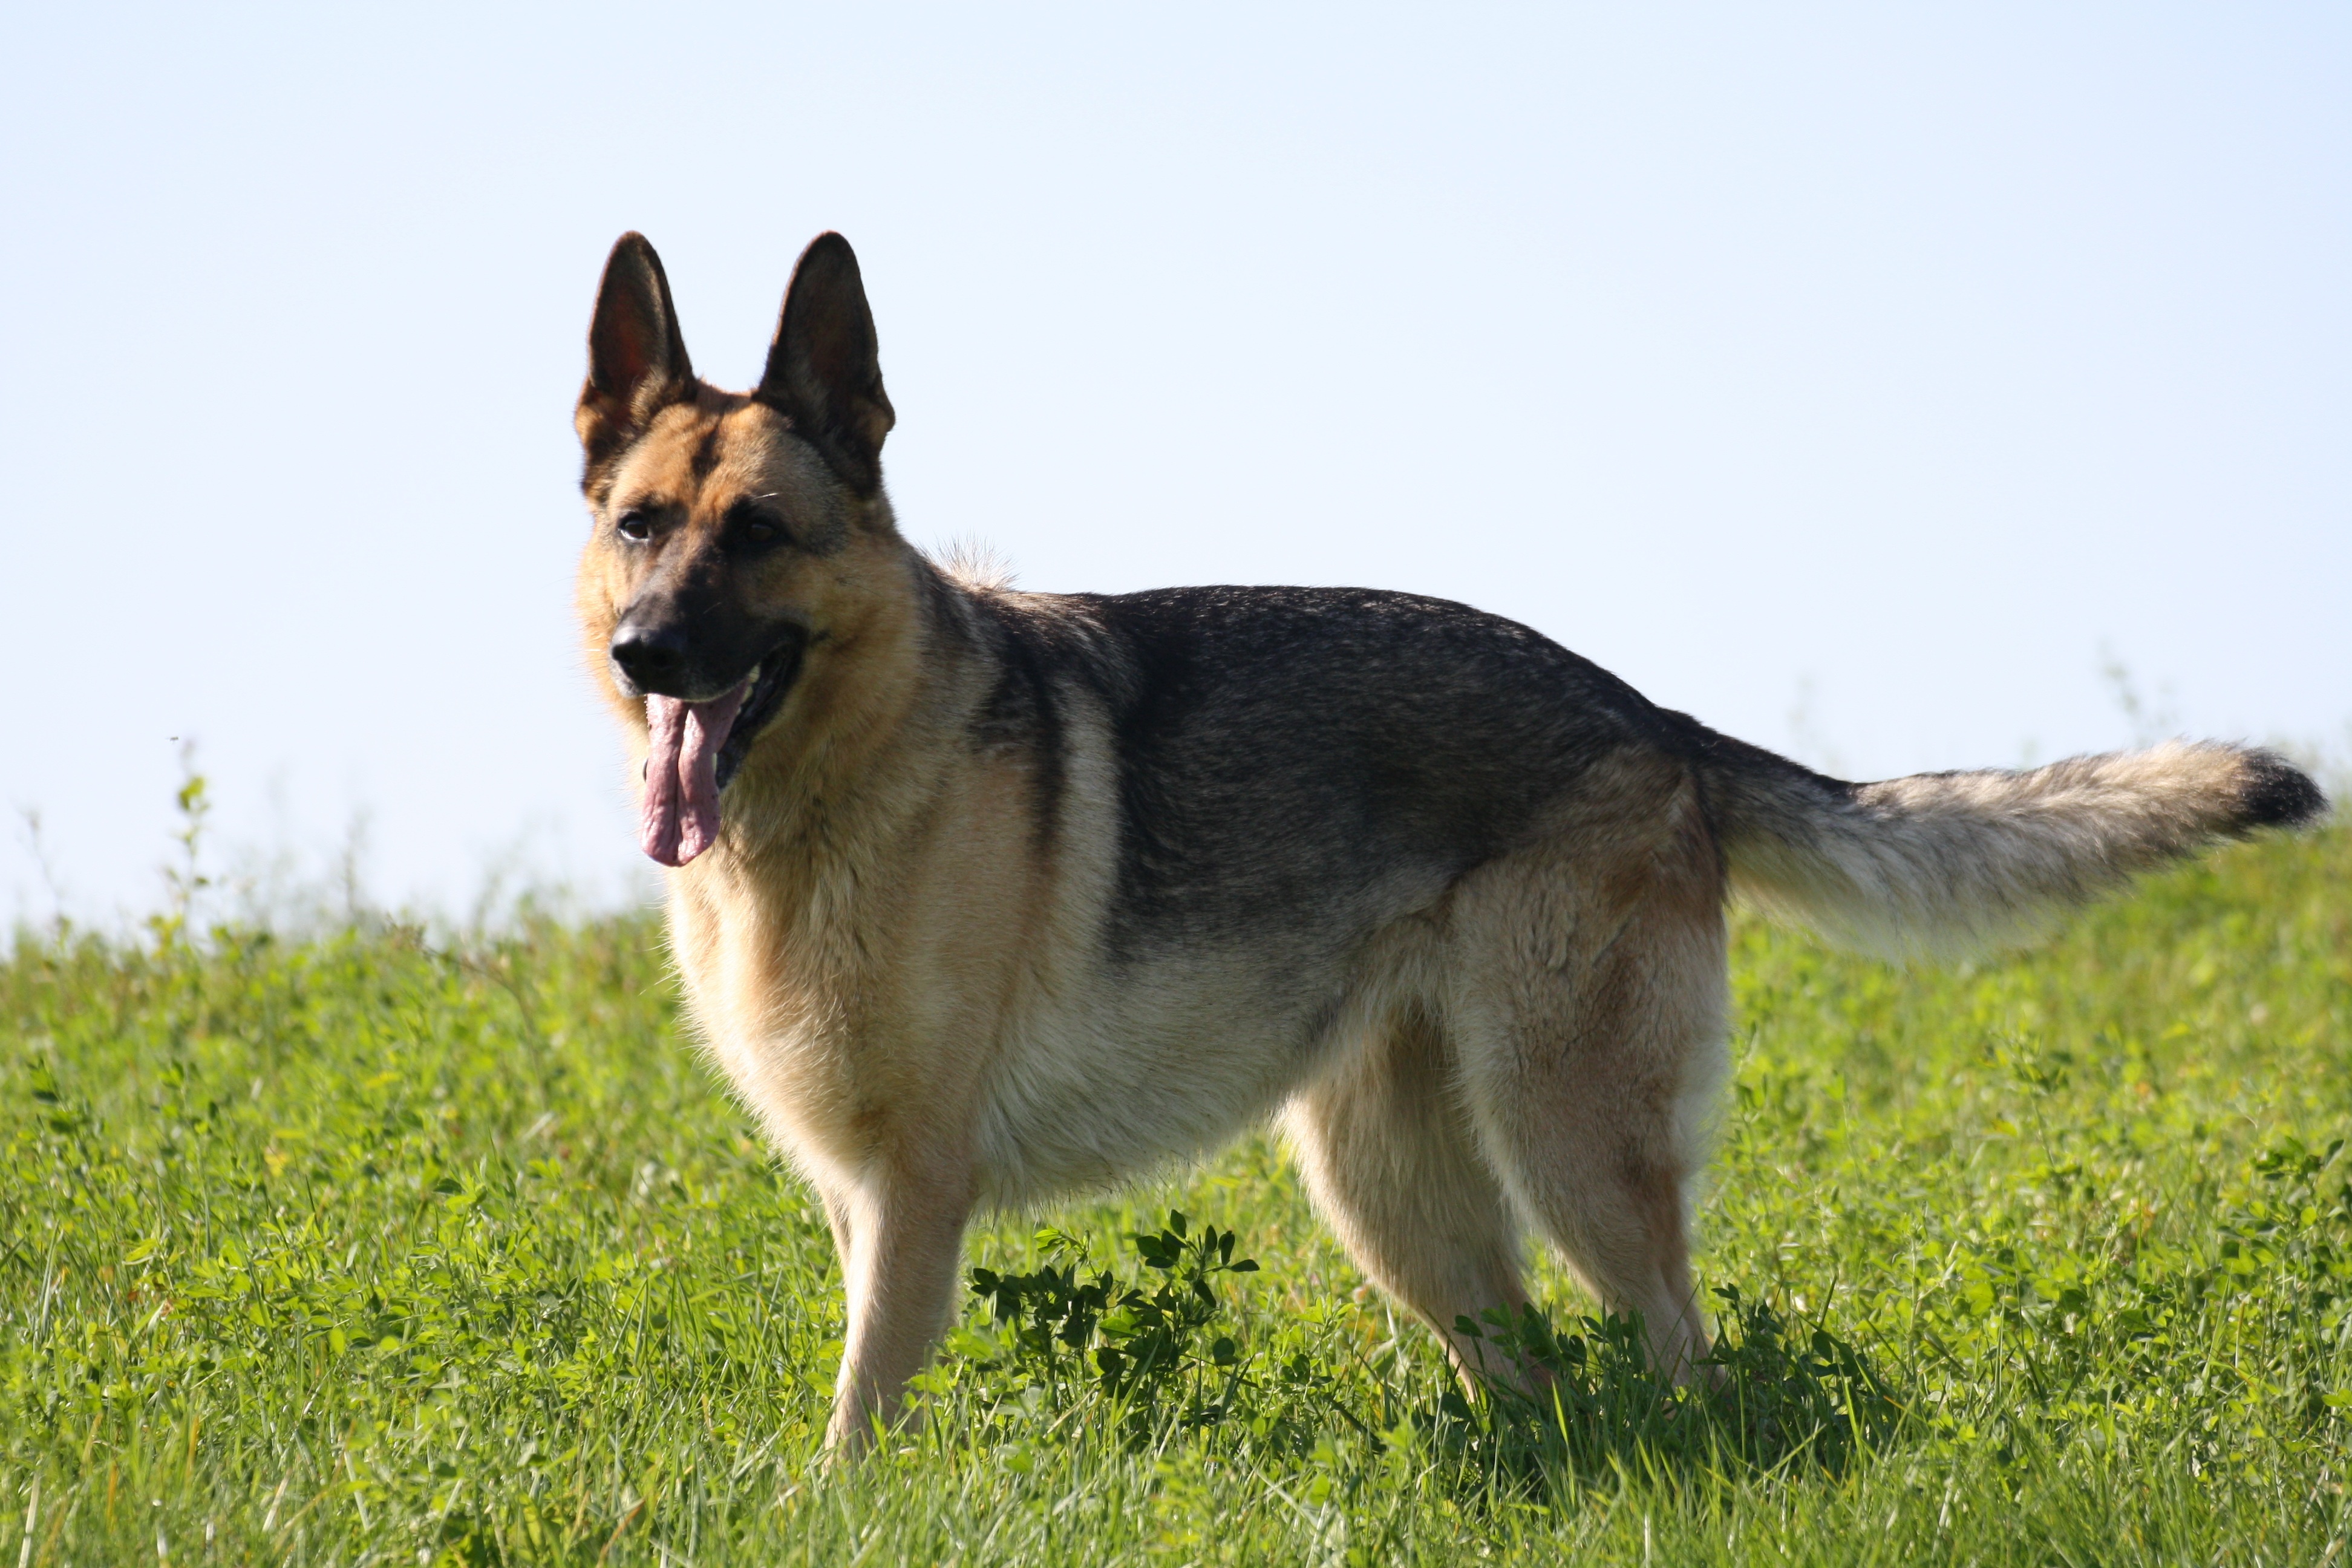
dog, pet, mammal, german shepherd, dogs, animals, vertebrate, dog breed, watchdog, old german shepherd dog, dog like mammal, saarloos wolfdog, wolfdog, czechoslovakian wolfdog, dog breed group, east siberian laika, shiloh shepherd dog, east european shepherd, german shepherd dog, tervuren